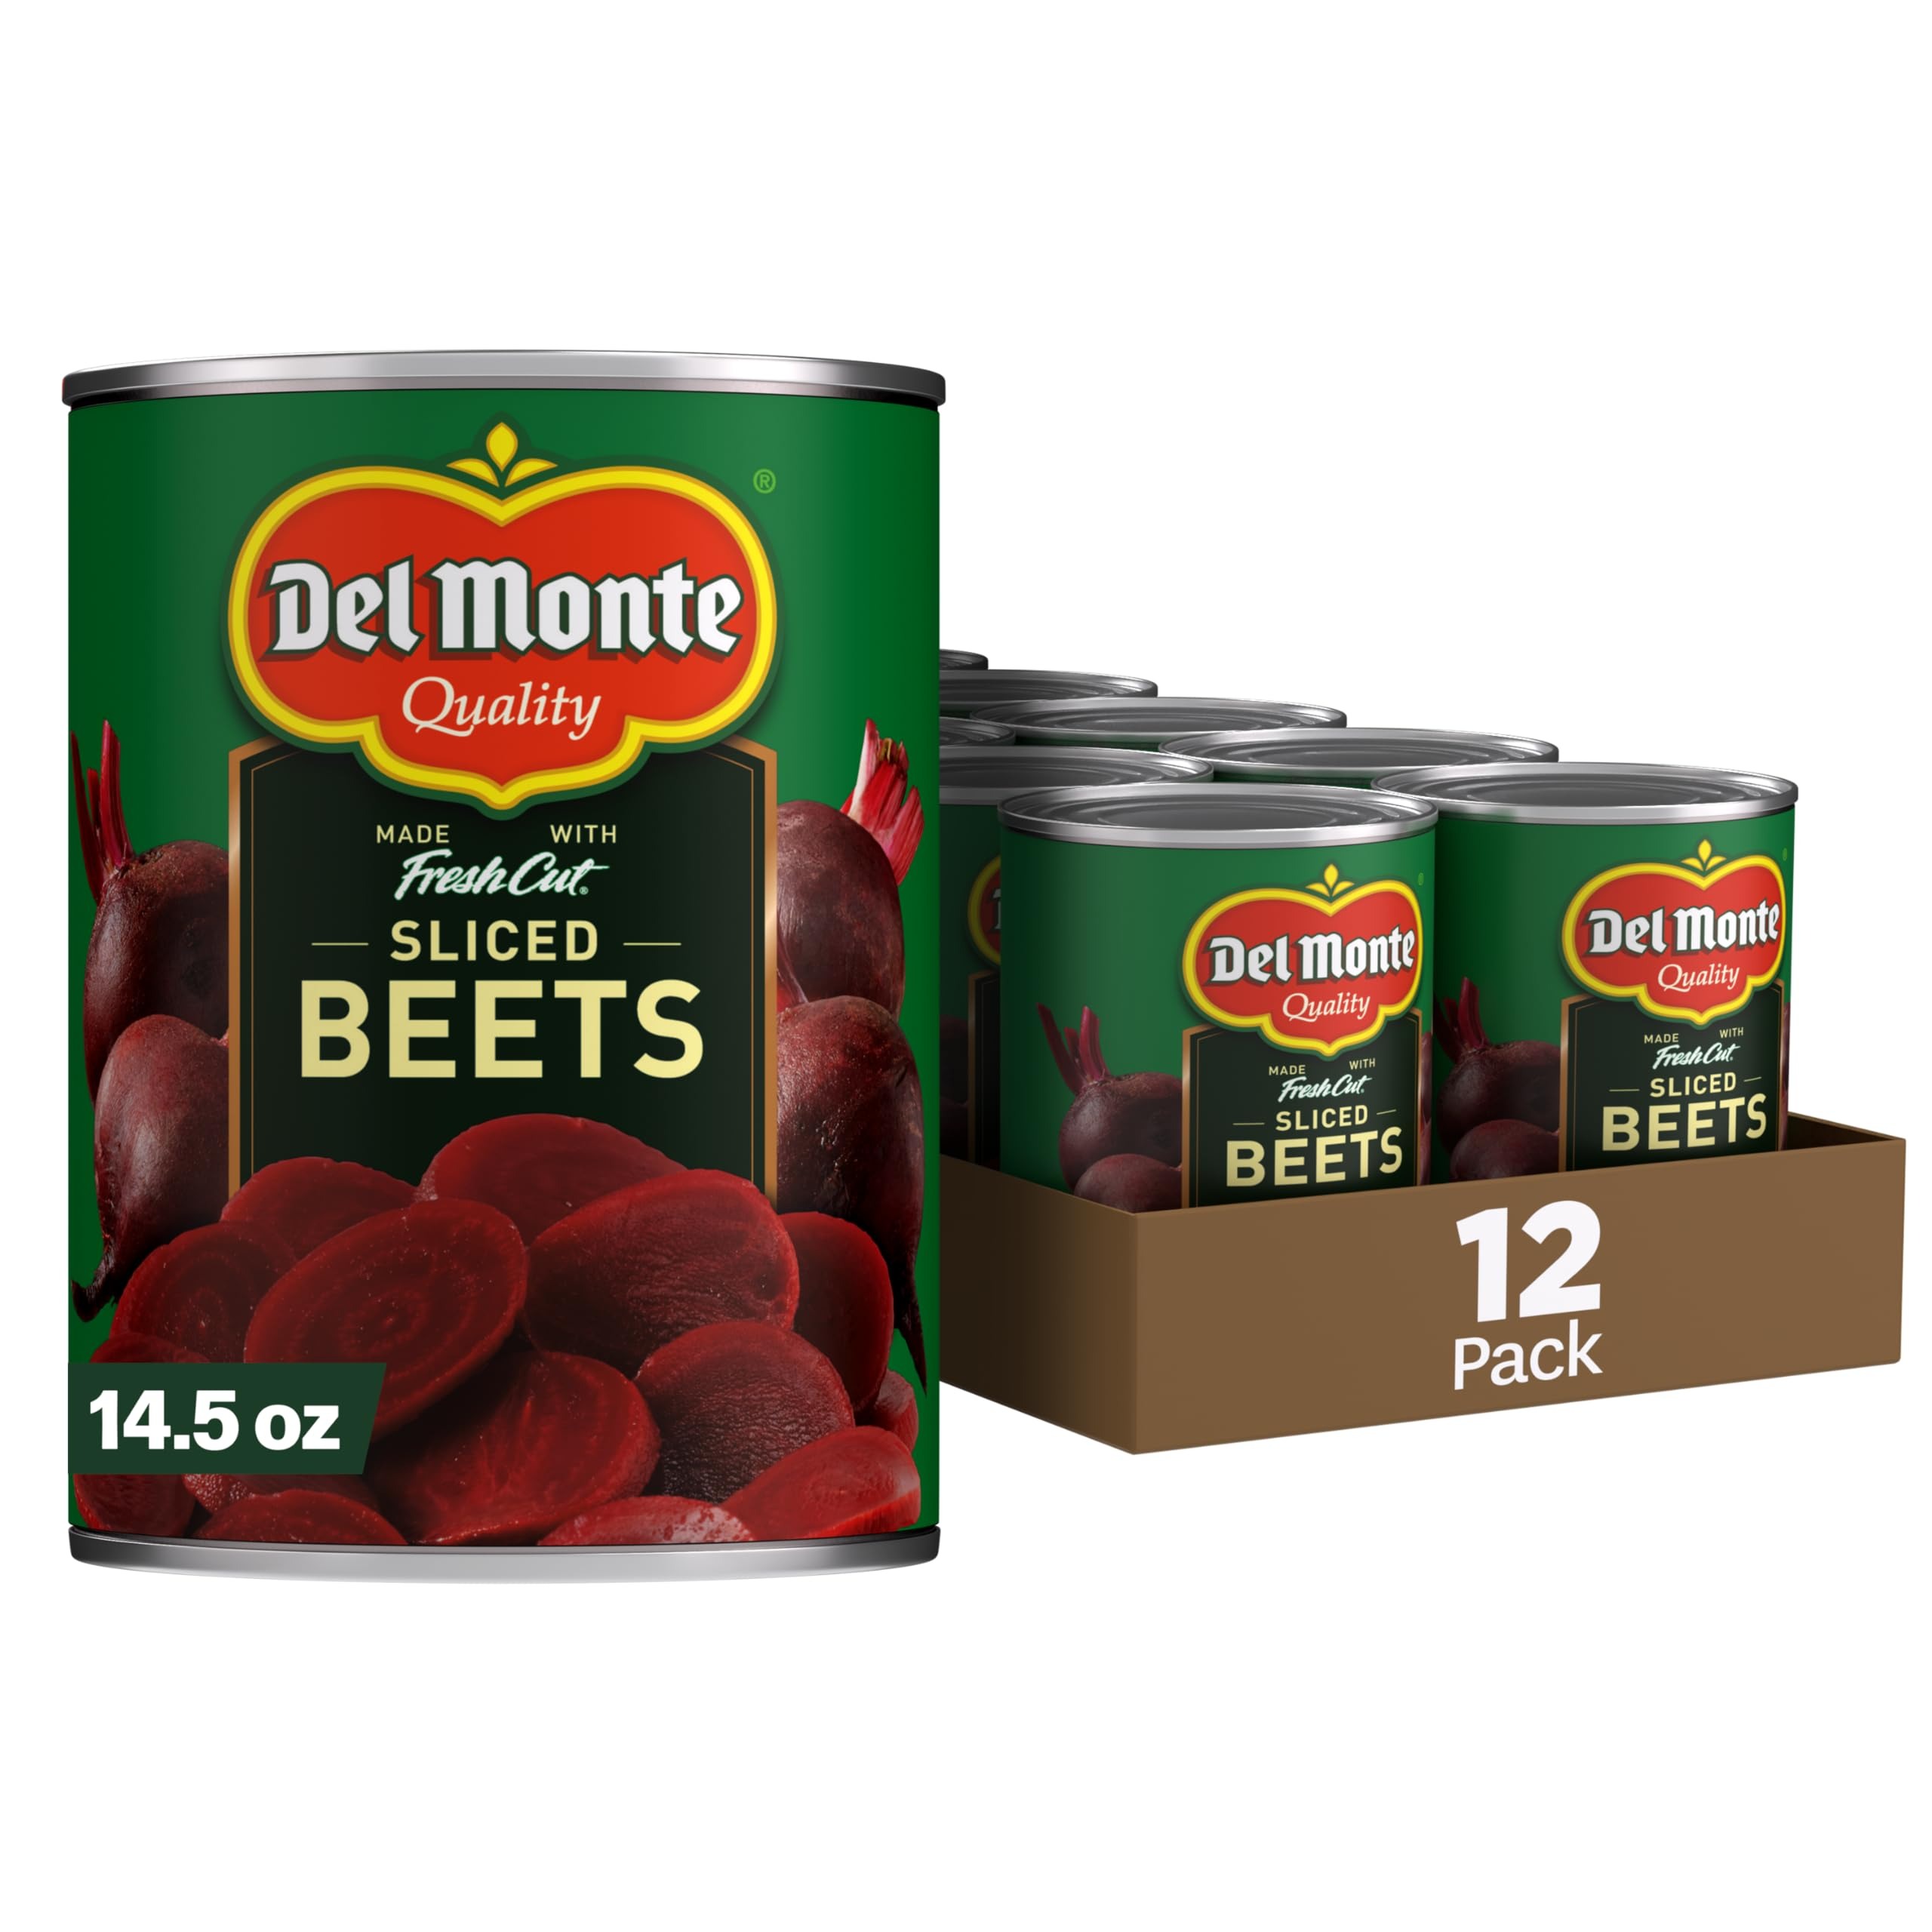
Item Name: DEL MONTE FRESH CUT Canned Beets Sliced Canned Vegetables, 12 Pack, 14.5 oz Can
Bullet Point 1: Twelve 14.5 oz cans of DEL MONTE FRESH CUT Sliced Beets Canned Vegetables
Bullet Point 2: Tender, sweet beets fresh picked and packed at the peak of ripeness
Bullet Point 3: Contains only simple, natural ingredients: beets, water, sugar and sea salt
Bullet Point 4: Sliced canned beets with no artificial flavors or preservatives
Bullet Point 5: Canned beets sliced to just the right thickness for serving atop garden salad mix or enjoying on their own
Value: 174.0
Unit: Ounce

Price: 1.935